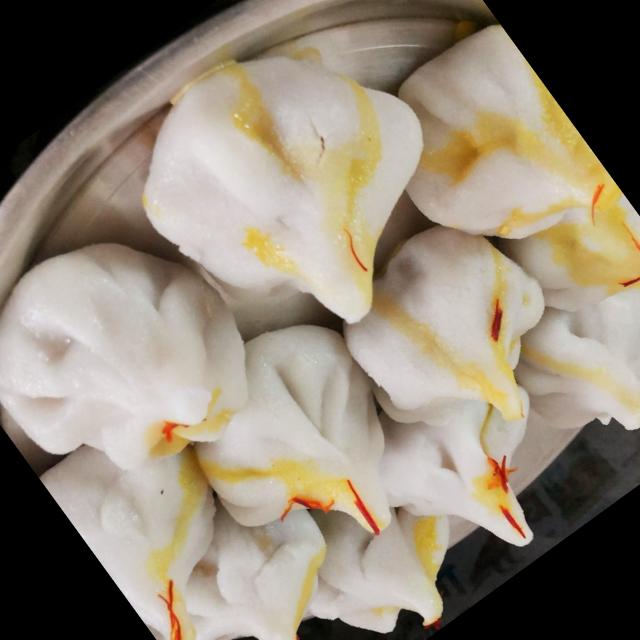
Dish: modak